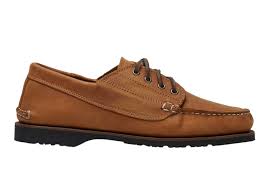
Label: Boat